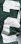
Number: 2